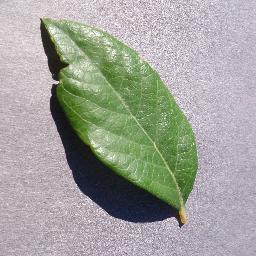
Label: Blueberry___healthy